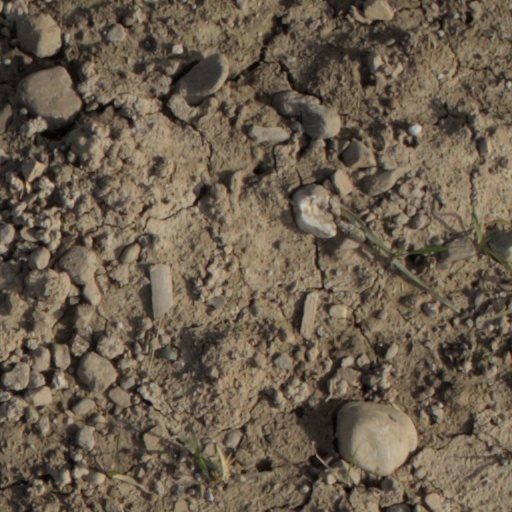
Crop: wheat